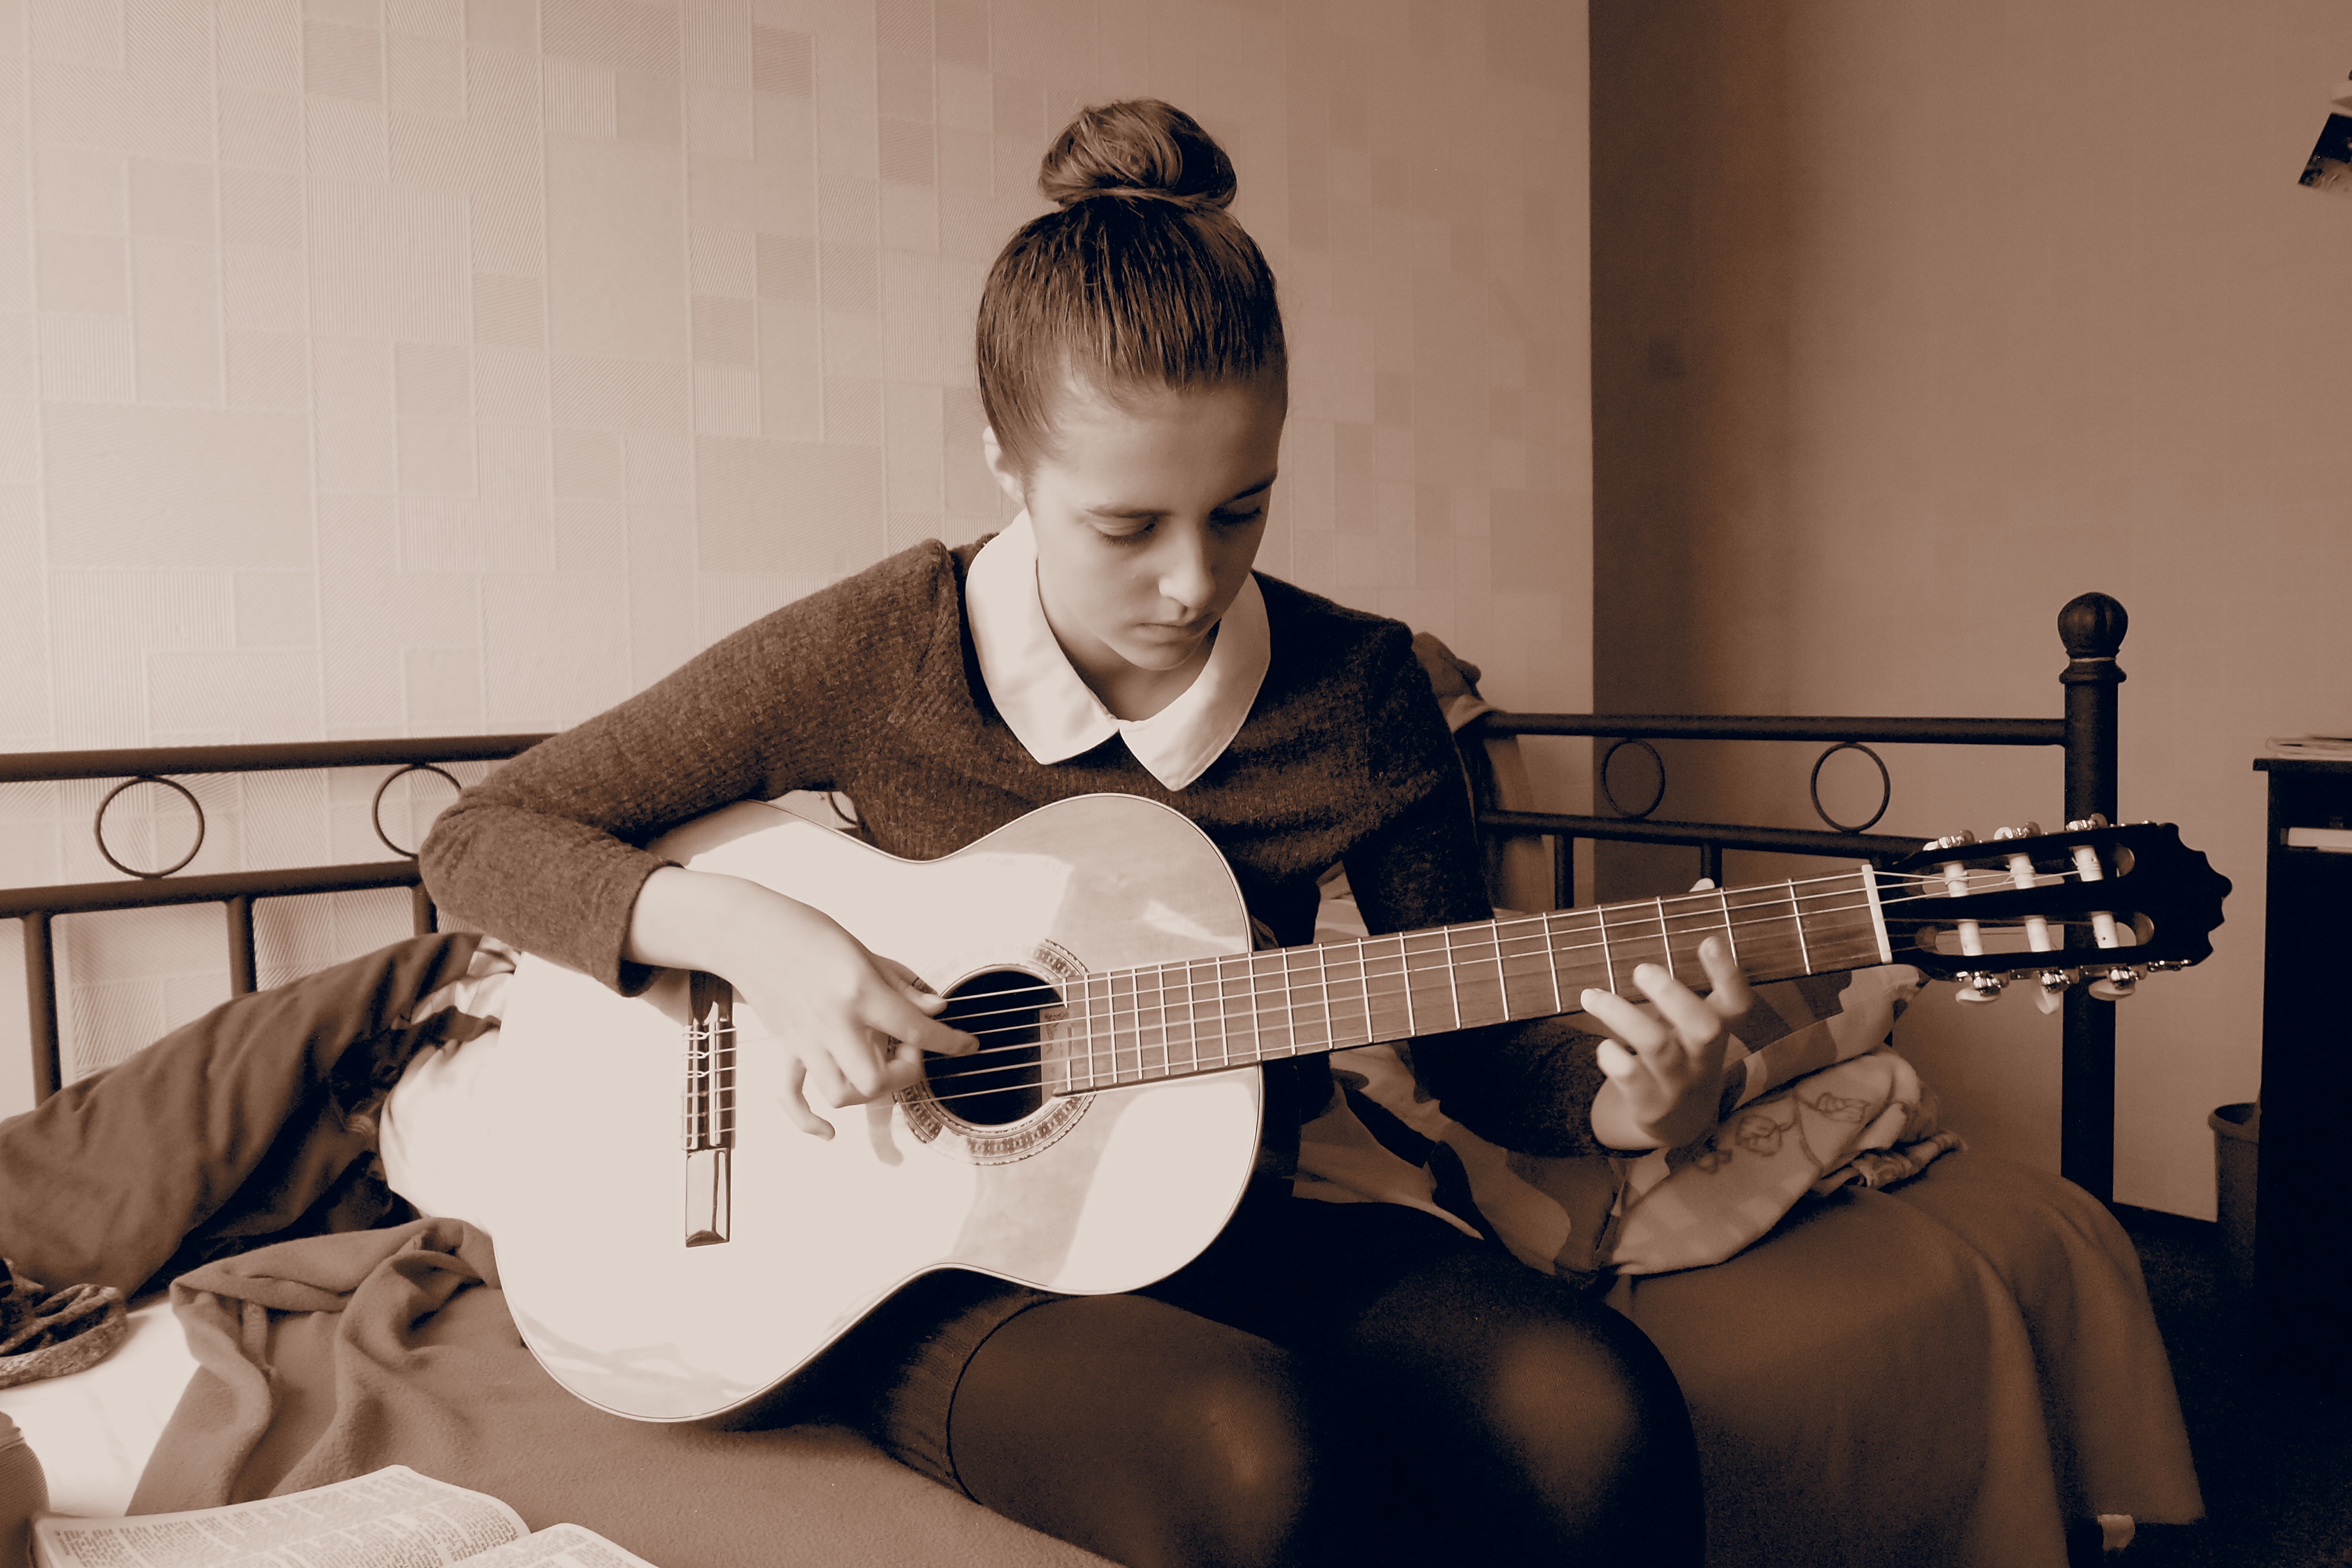
music, wood, girl, vintage, guitar, acoustic guitar, reflection, musician, musical instrument, hands, singing, inspiration, strings, guitarist, bass guitar, string instrument, plucked string instruments